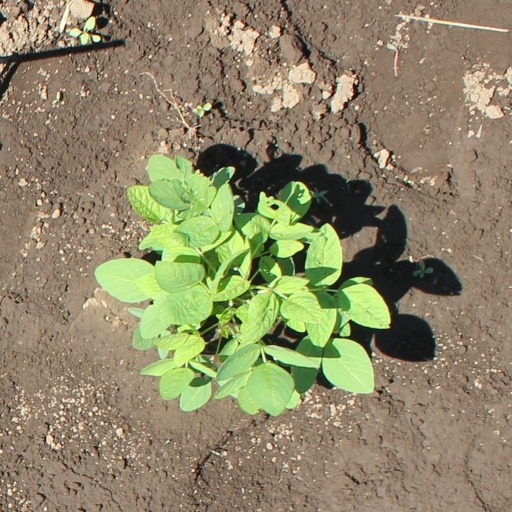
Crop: soybean